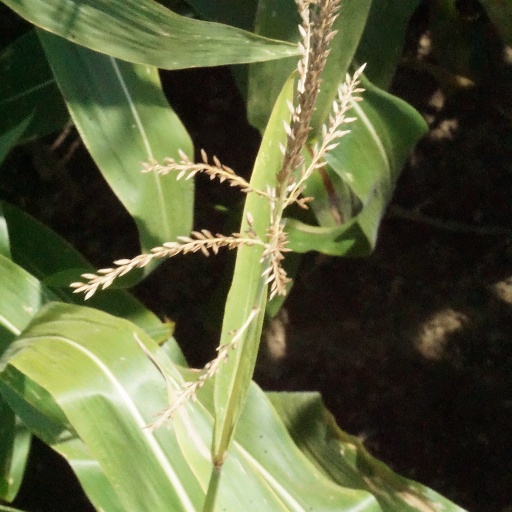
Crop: maize; corn